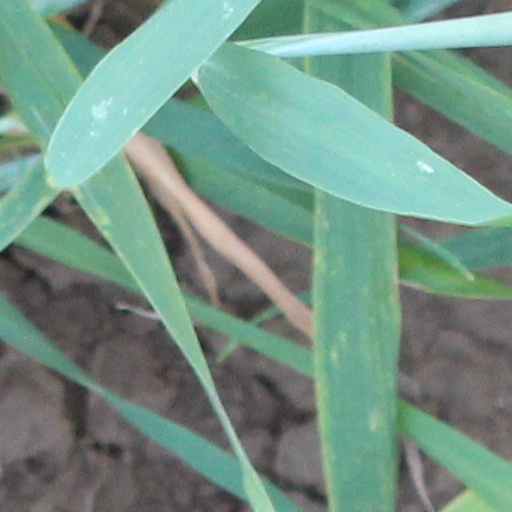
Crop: wheat